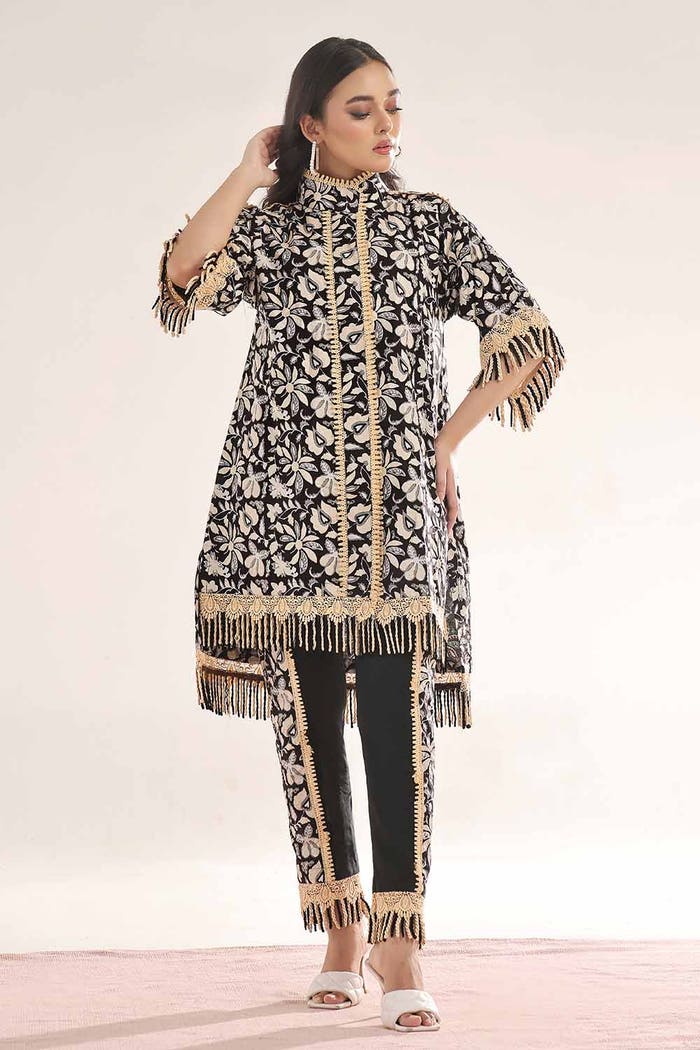
black gold karigari tunic jacket